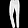
Label: Trouser